The Totally Excellent Adventures of Mack and The D

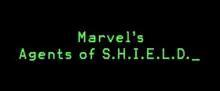
Title card for the episode, an homage to the "tech and hacker movies" of the 1980s

"The Totally Excellent Adventures of Mack and The D" is the seventh episode of the seventh season of the American television series "Agents of S.H.I.E.L.D." Based on the Marvel Comics organization S.H.I.E.L.D., it follows a team of S.H.I.E.L.D. agents as they race to stop the Chronicoms from unraveling history in the 1980s. It is set in the Marvel Cinematic Universe (MCU) and acknowledges the franchise's films. The episode was written by Brent Fletcher and directed by Jesse Bochco.